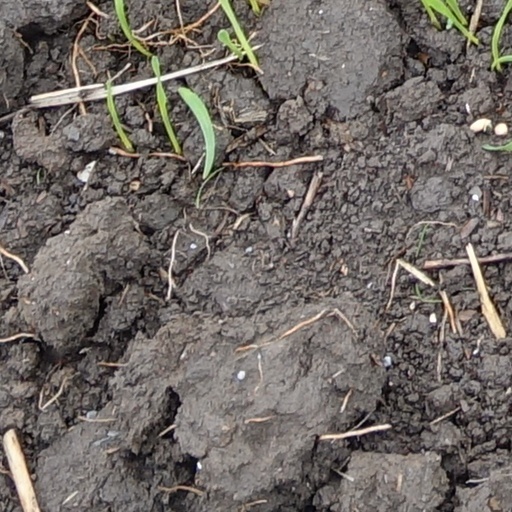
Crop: wheat